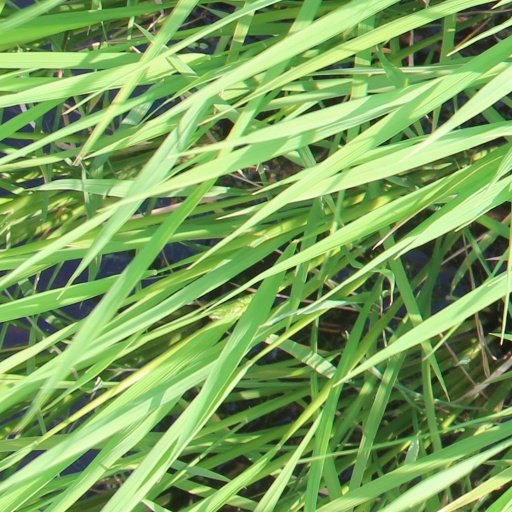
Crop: rice